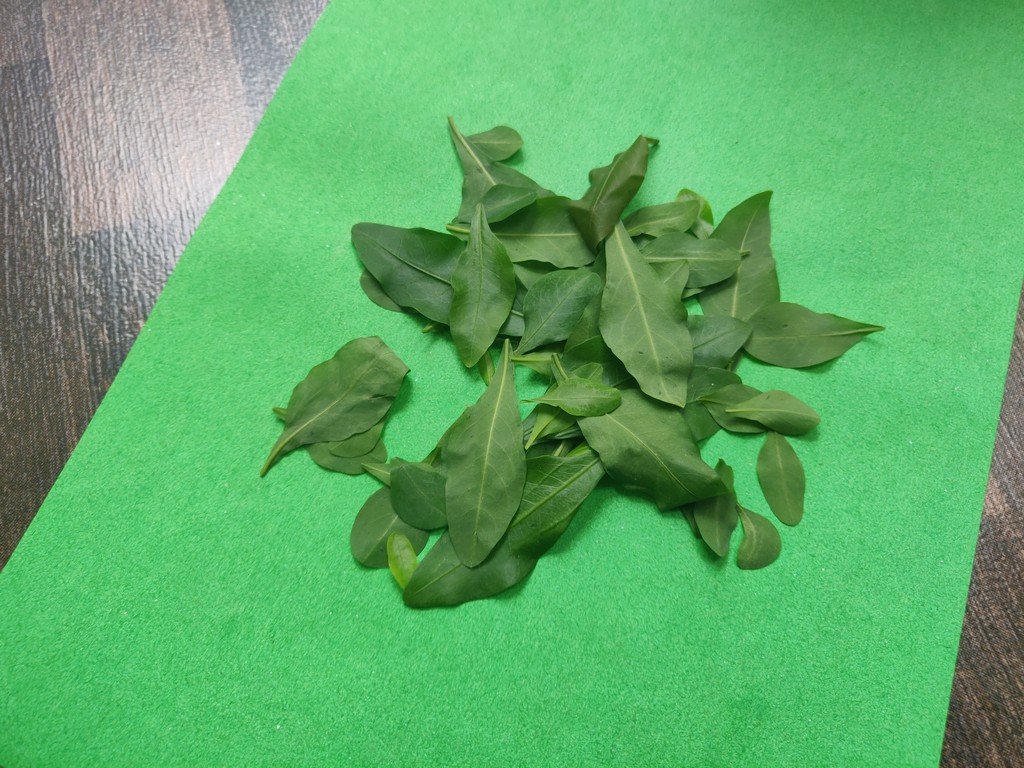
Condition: Healthy
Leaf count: multiple
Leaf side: unknown